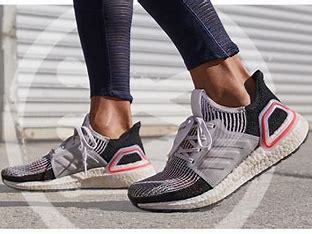
Brand: Adidas
Model: Ultra Boost 19